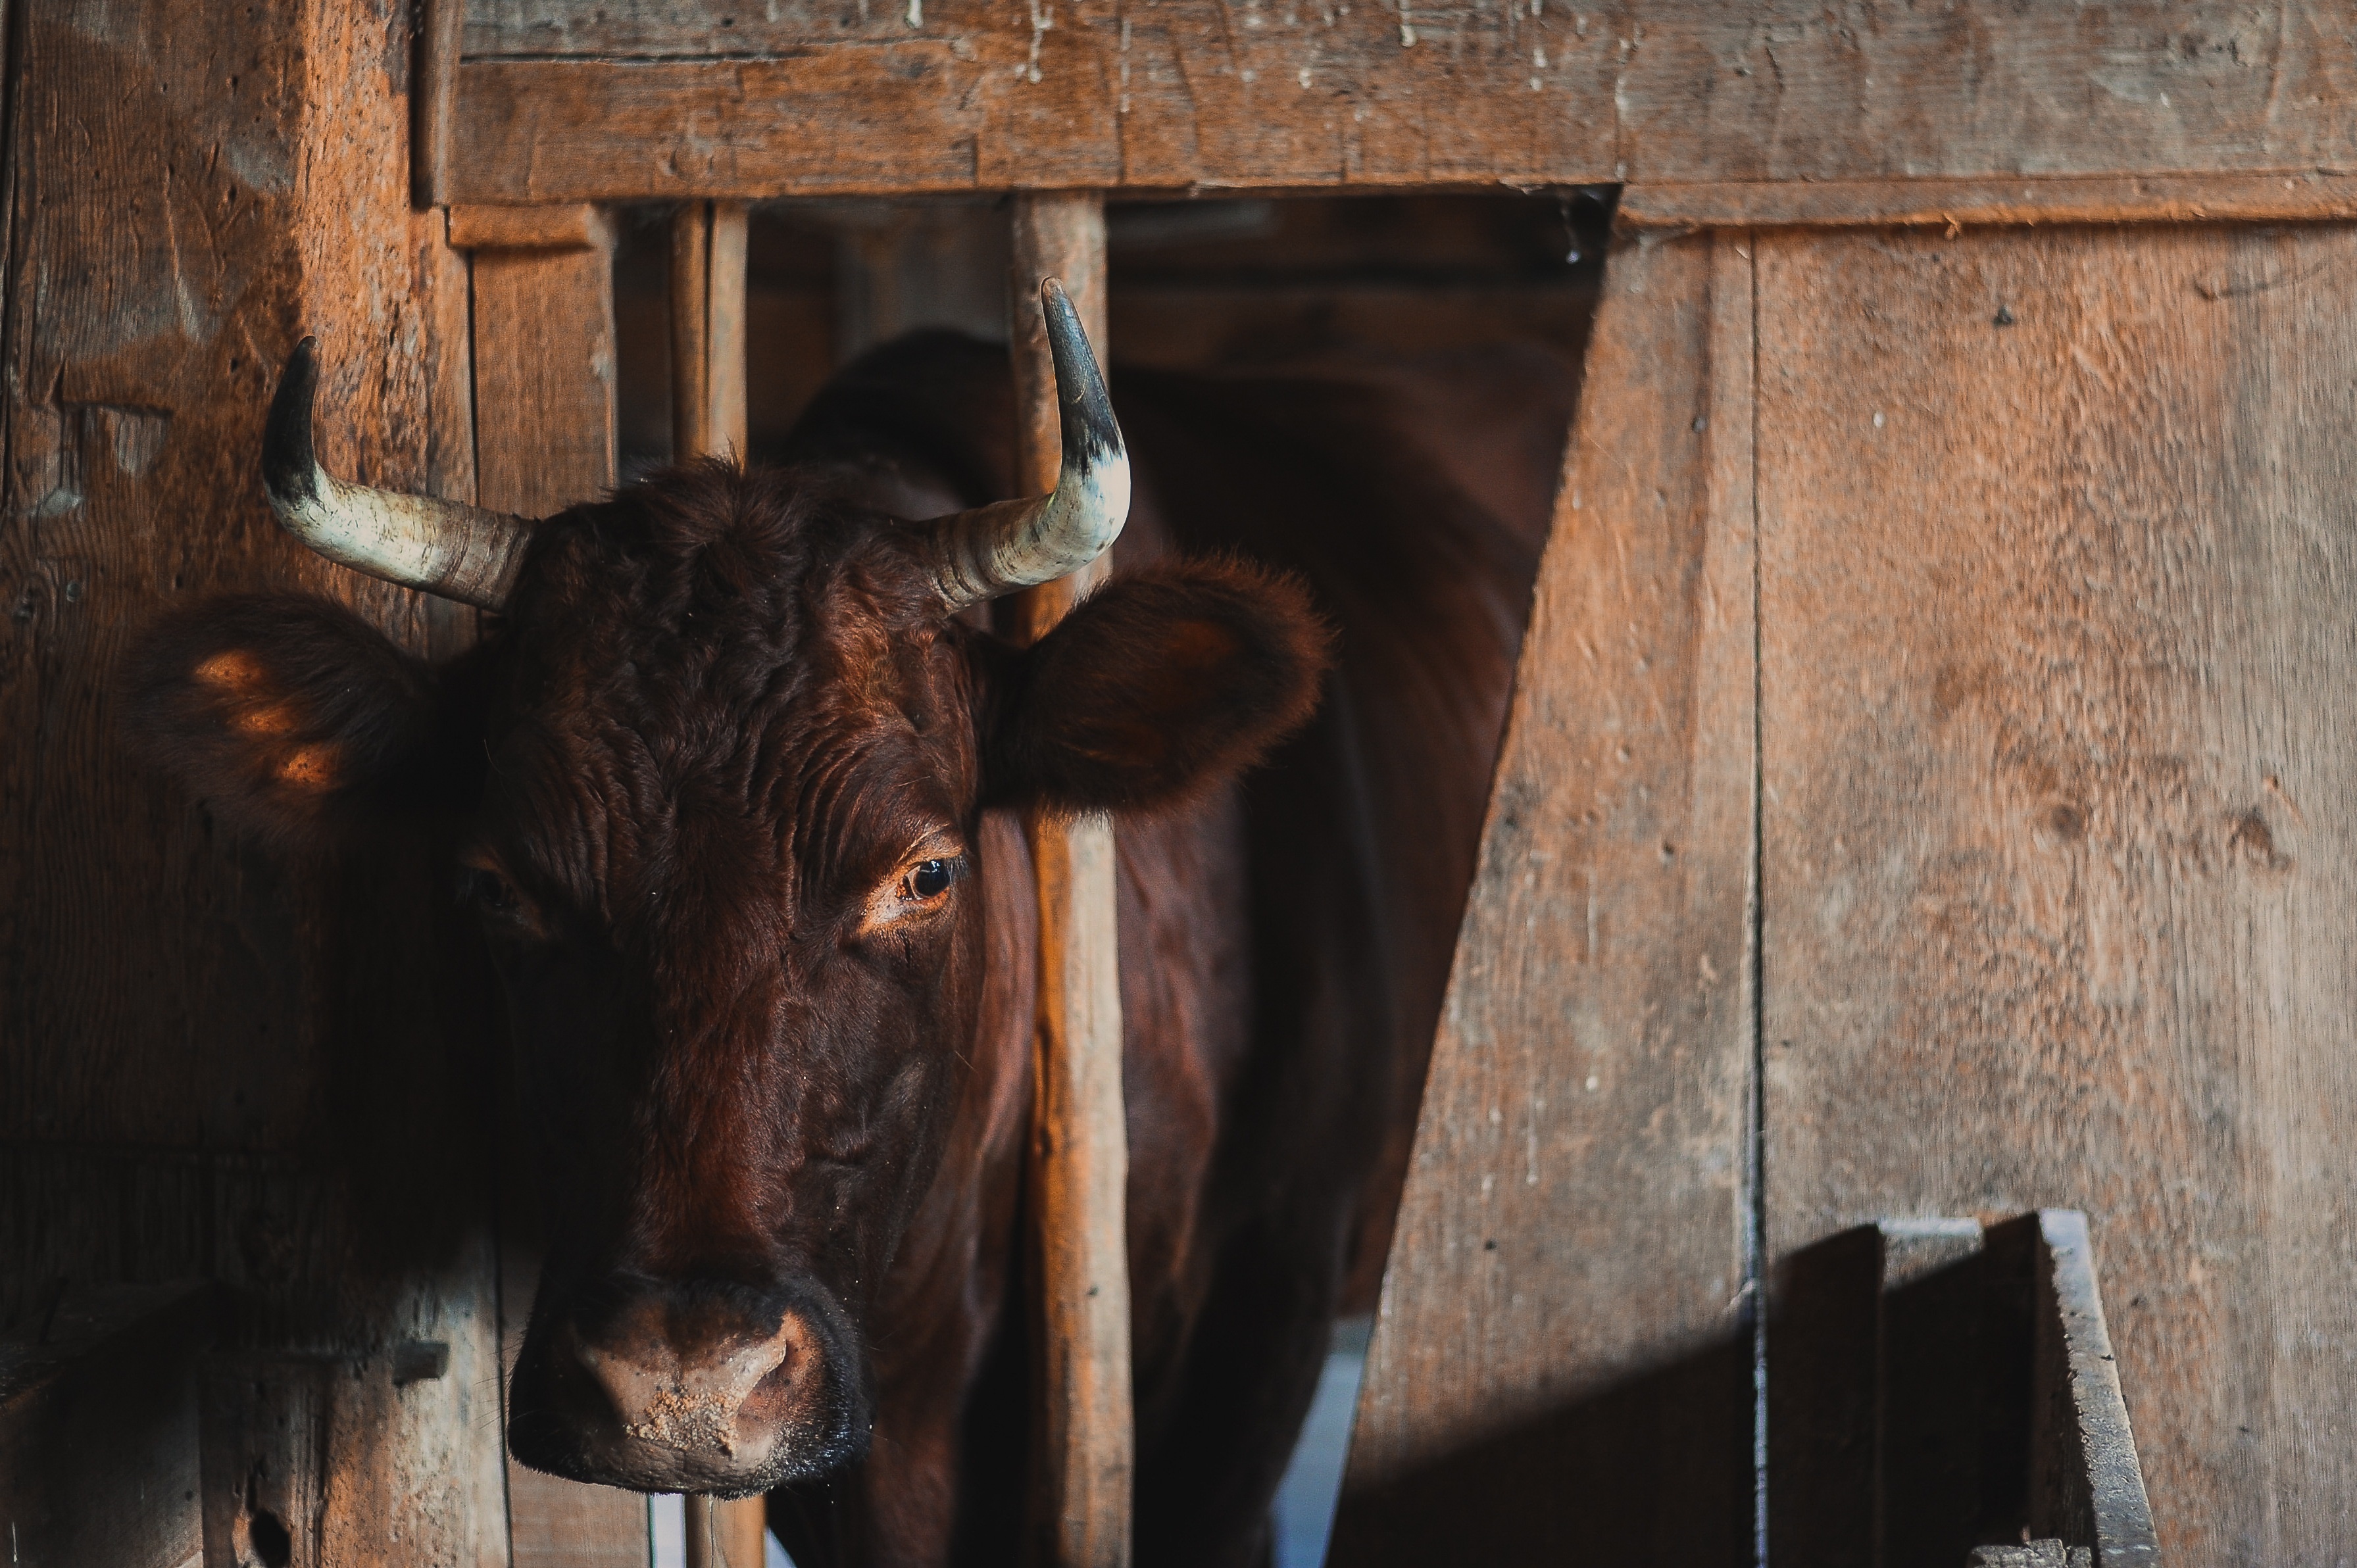
wood, farm, barn, animal, rural, cow, cattle, pasture, livestock, mammal, bull, temple, stall, cattle like mammal